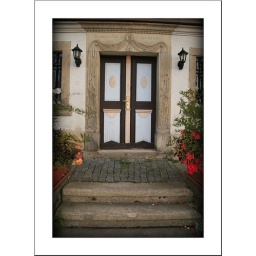
this is the front door of the house i used to live in appr. 35 years ago.... taken in Jonsdorf Germany